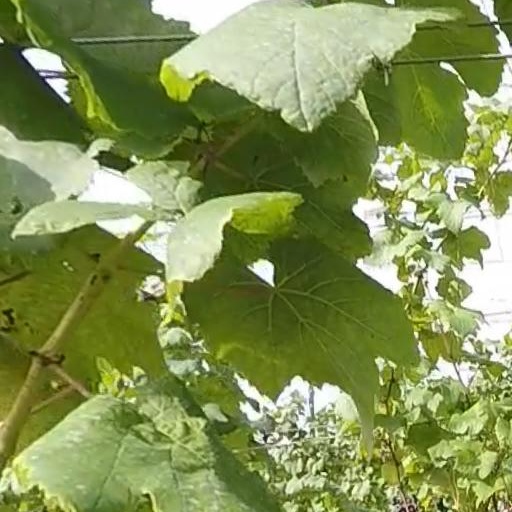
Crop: grape